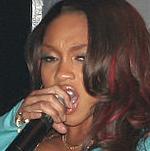
Age: 20